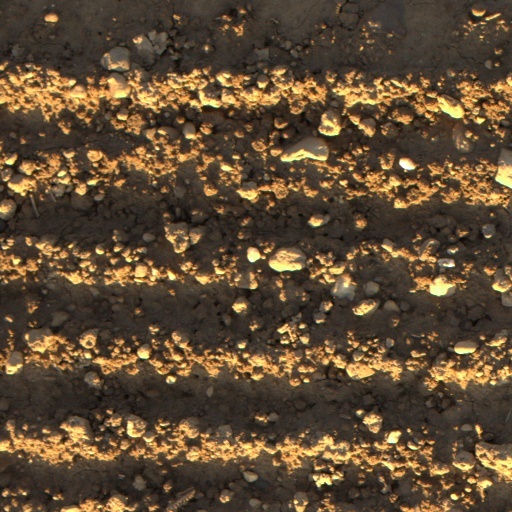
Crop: wheat